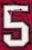
Number: 5